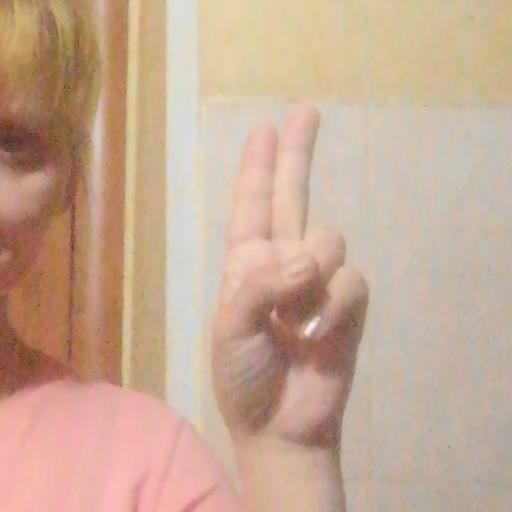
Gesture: two_up